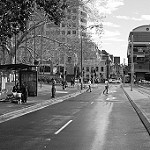
Label: B & W